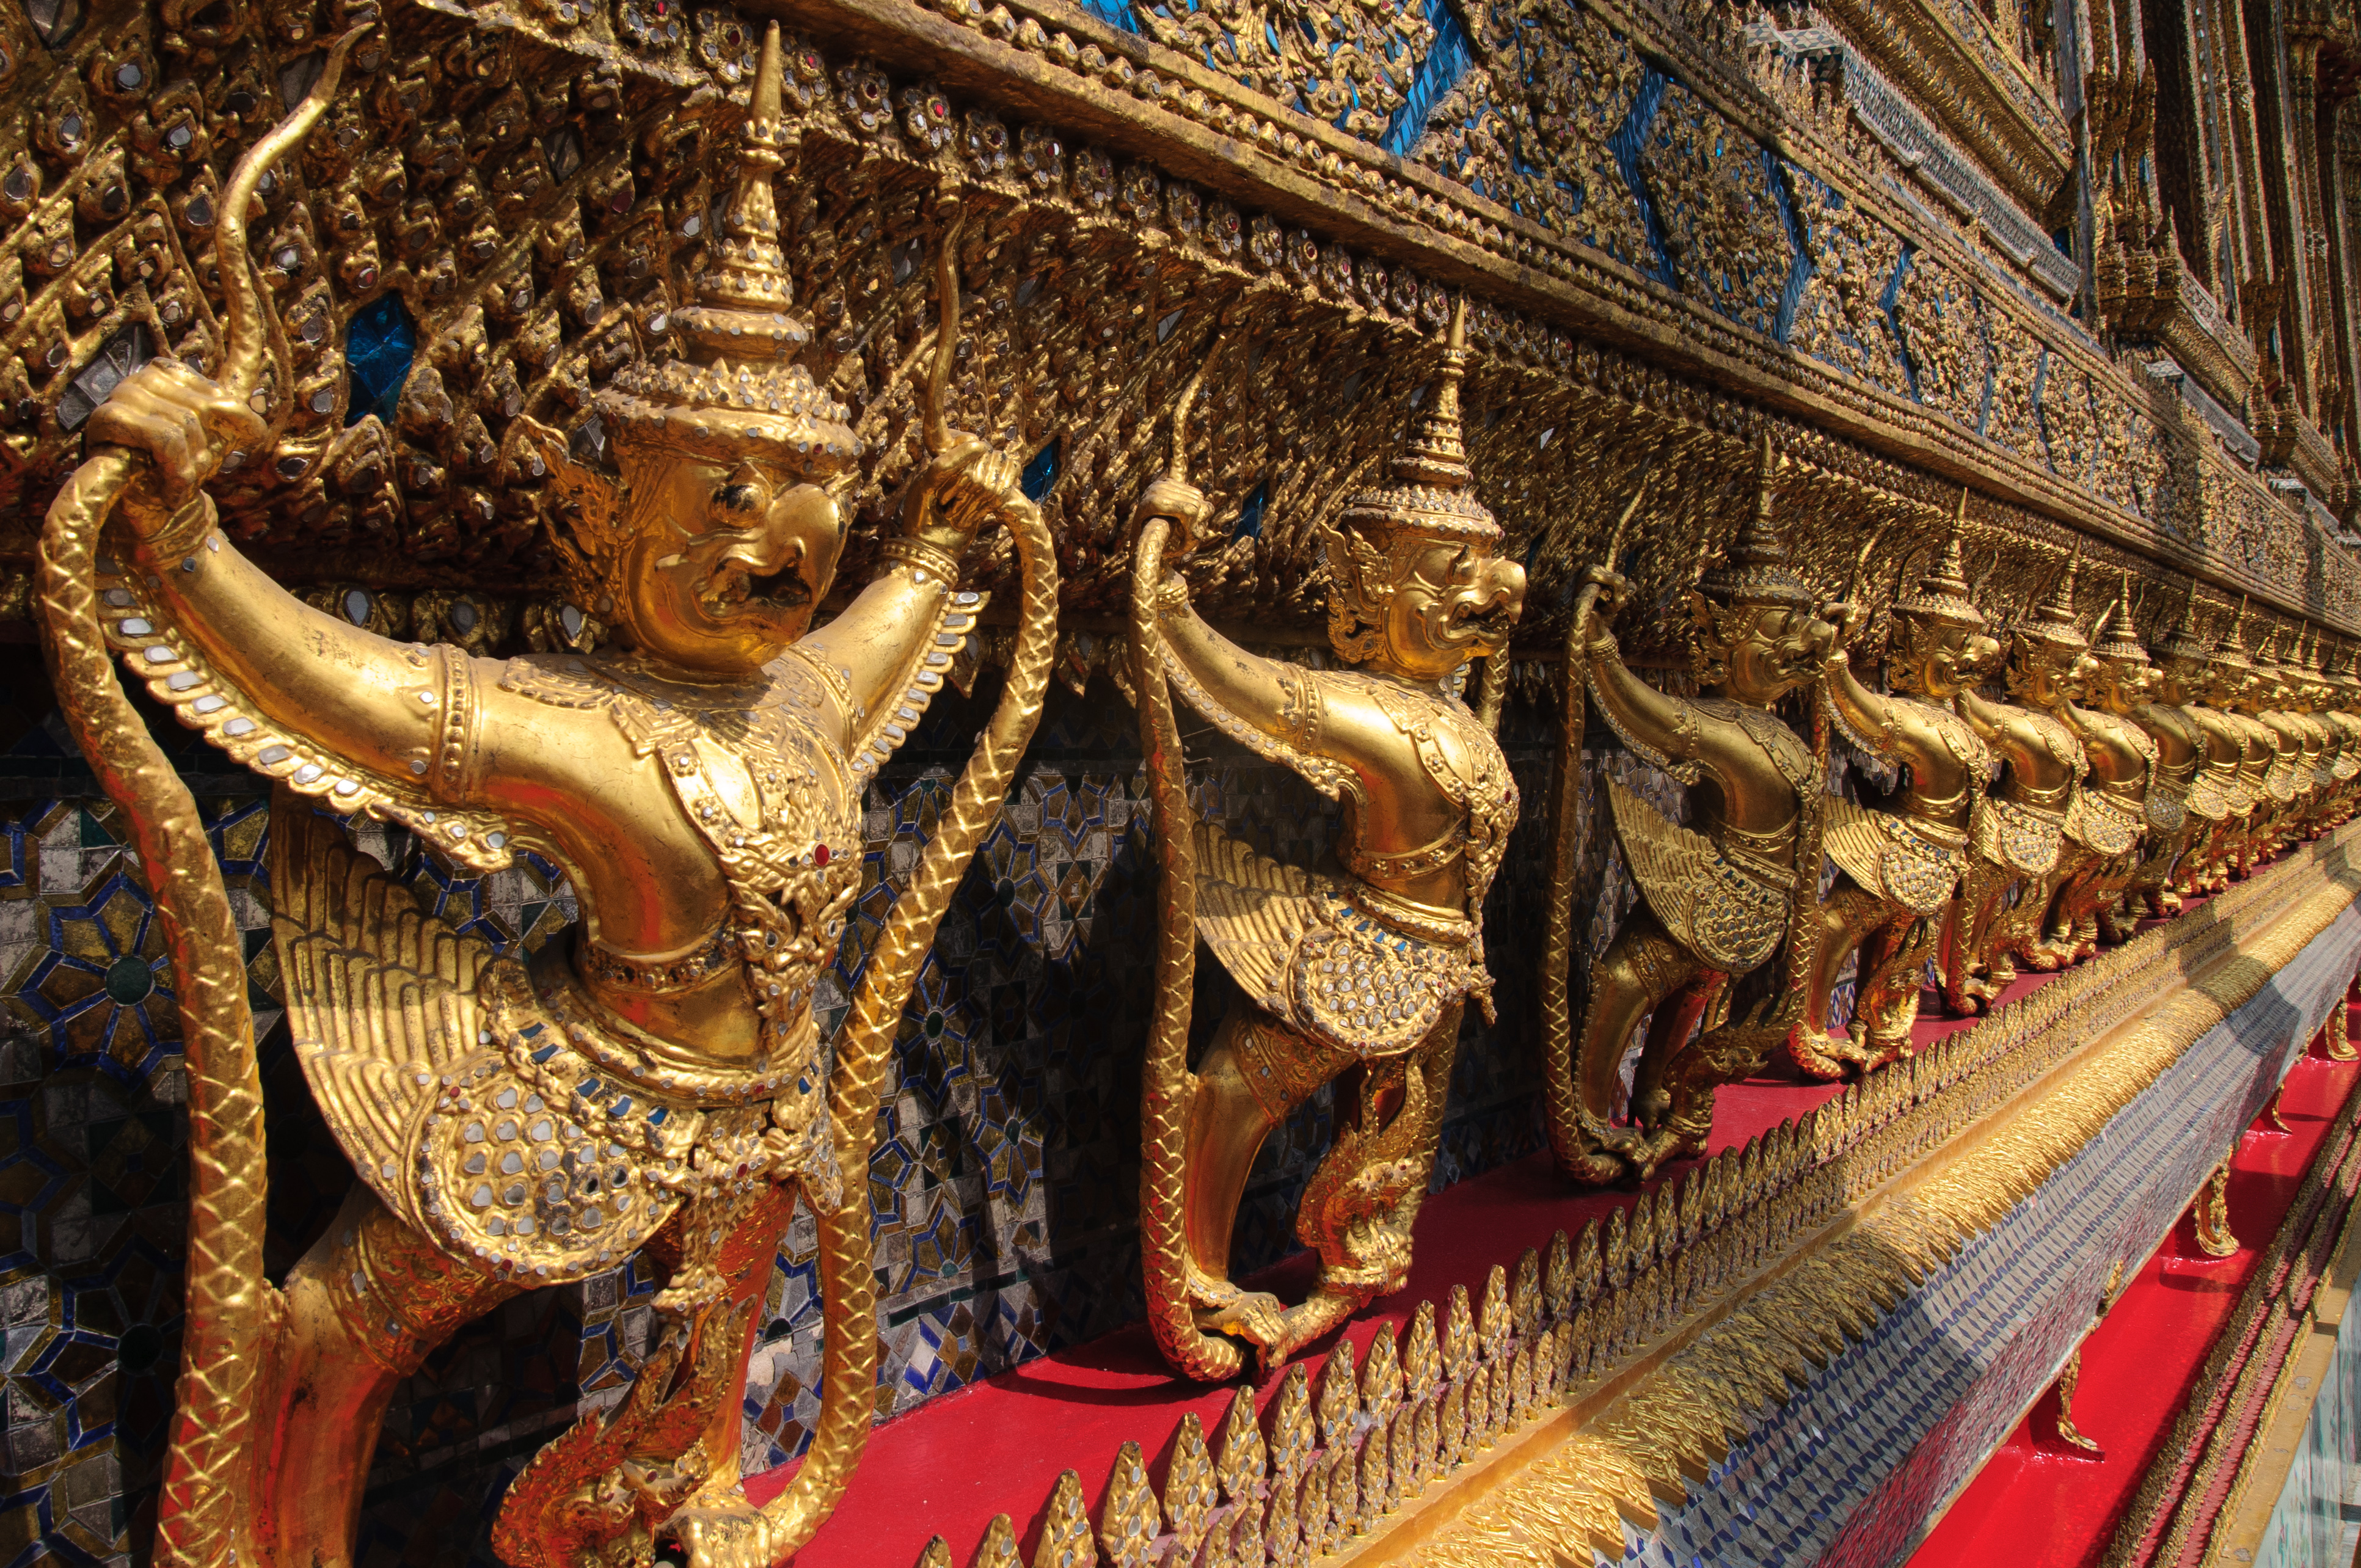
nikon, place of worship, thailand, art, temple, bangkok, carving, wat, mythology, d300, thailandia, hindu temple, ancient history